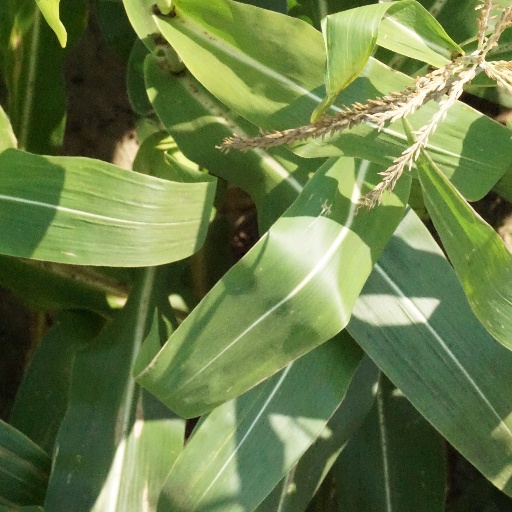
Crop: maize; corn